Leon Thomas III

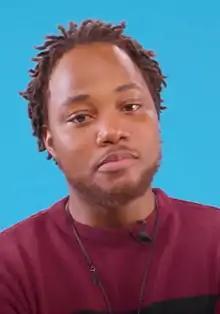
Thomas in 2020

In 2012, Thomas started to record his first mixtape called "Metro Hearts"; it was released on August 1, 2012. Songs on the mixtape include "Forever", "Bad", "Moving On", "Vibe", "Like Clay", and "Never Look Back". The mixtape also included a cover of Drake's "Take Care" with Ariana Grande. Thomas co-wrote the song "Ain't No Other Me" for the British girl group Stooshe, which features as a deluxe edition track on their debut album, "London with the Lights On". Thomas co-wrote four songs on his former co-star Ariana Grande's 2013 album "Yours Truly". He also co-produced four songs on the album, in addition to the song "Last Christmas" from Grande's EP "Christmas Kisses", as a member of production duo the Rascals. His production work under the Rascals was also included on Toni Braxton and Babyface's Grammy Award-winning album "Love, Marriage & Divorce", contributing to the solo "I'd Rather Be Broke", performed by Braxton.